Polarimeter

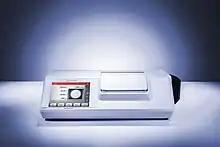
Modern automatic polarimeter with touchscreen and camera image of filled sample cell.

Fully automatic polarimeters are now widely used and simply require the user to press a button and wait for a digital readout. Fast automatic digital polarimeters yield an accurate result within a few seconds, regardless of the rotation angle of the sample. In addition, they provide continuous measurement, facilitating high-performance liquid chromatography and other kinetic investigations.